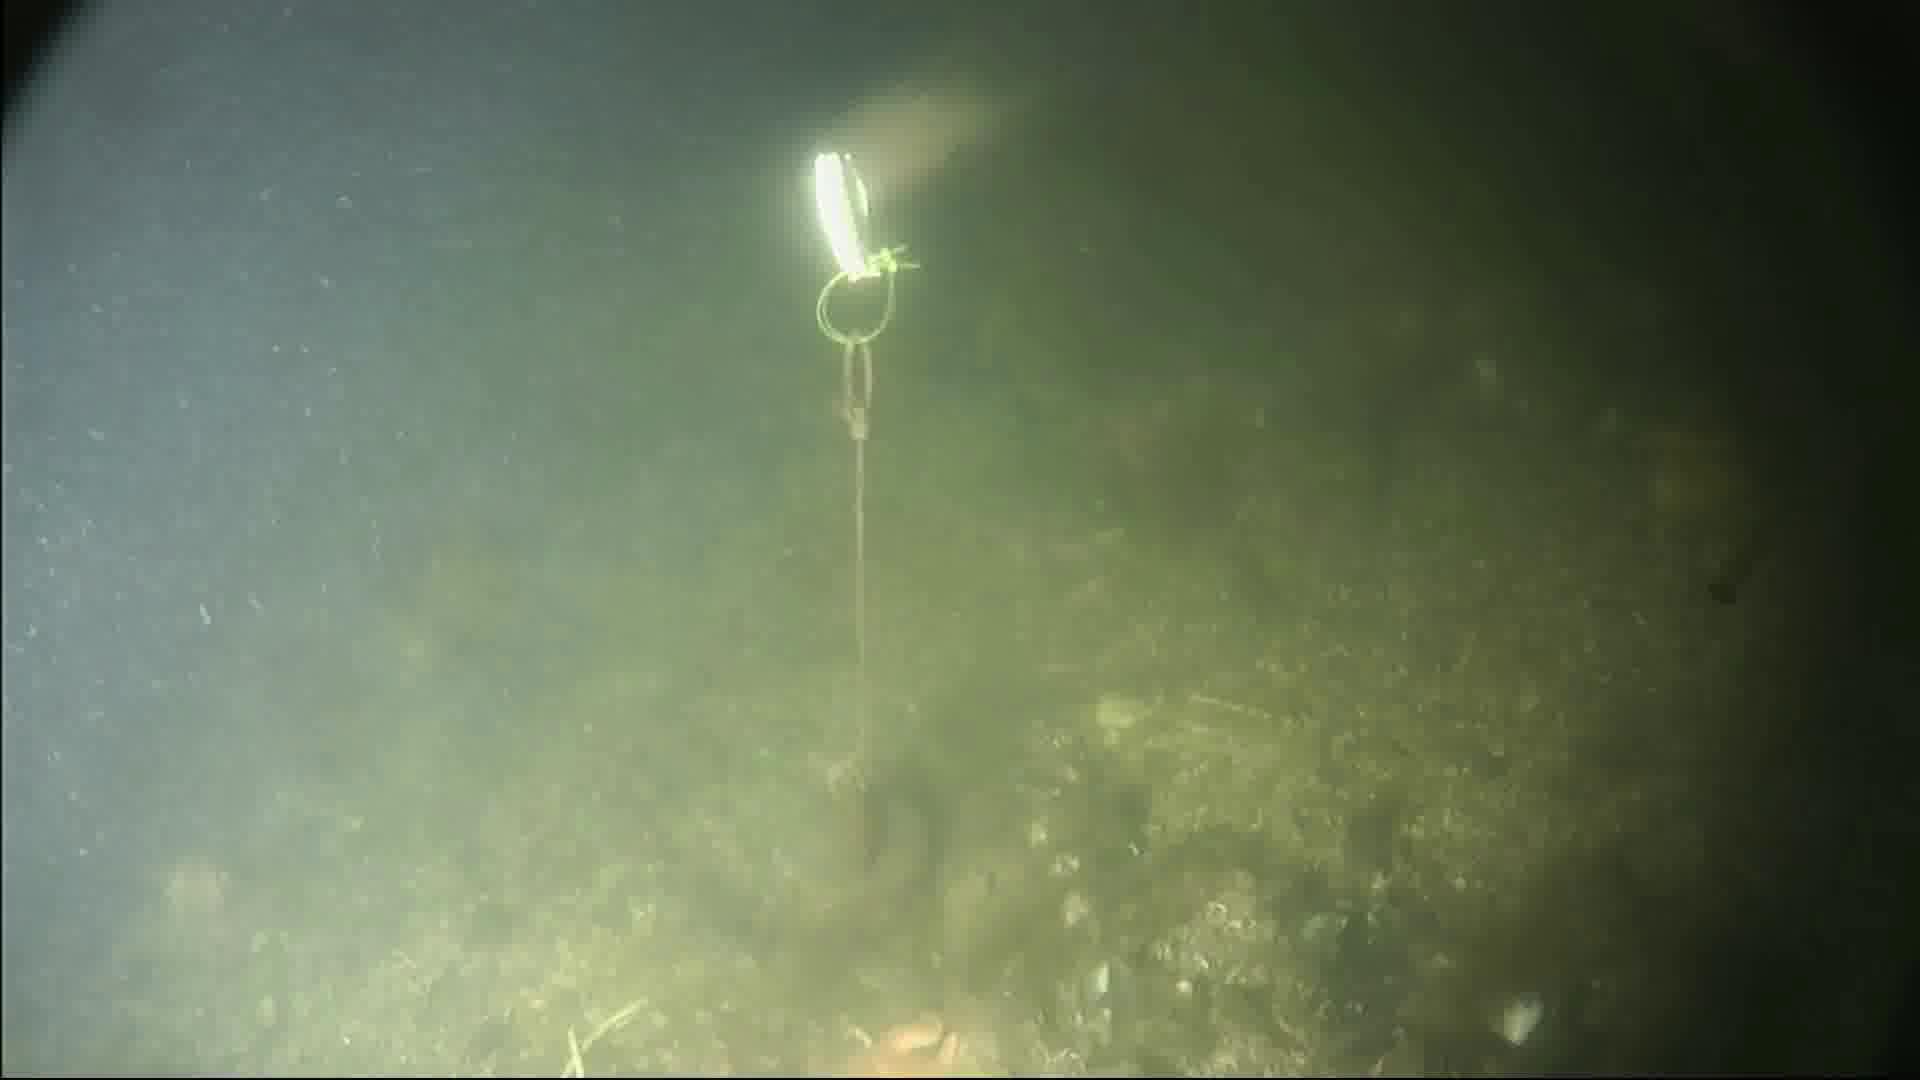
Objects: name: fish
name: crab
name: starfish